Erick Mombaerts

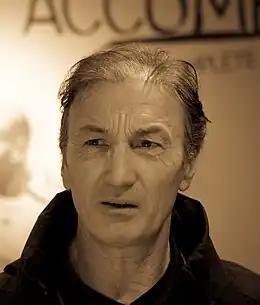

Erick Mombaerts (born 21 April 1955) is a French football manager and former player.